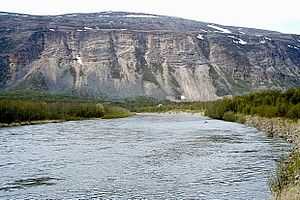
Lakselven
Lakselven syd for byen Lakselv. I baggrunden Vuođđovárri.
Lakselven er en flod i Porsanger kommune i Troms og Finnmark fylke i Norge. Den begynder i områderne nord for Karasjok og munder ud i Porsangerfjorden nord for kommunecenteret Lakselv. Floden er 103,1 km lang, og har et afvandingsareal på 1.539,04 km². Middelvandføringen ved udmundingen er 26,93 m³/s.